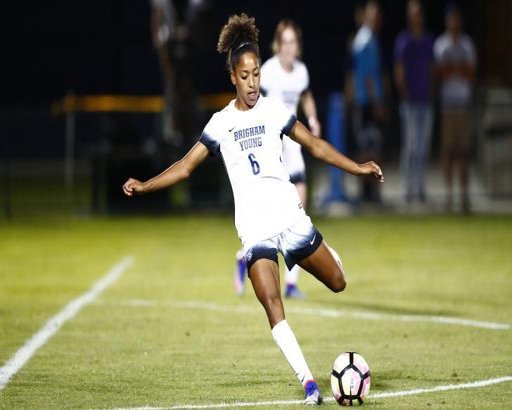
person shoots the ball against american football team .